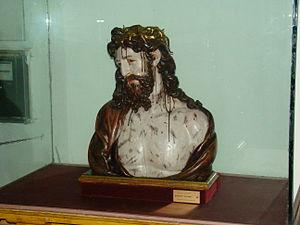
La chartreuse Notre-Dame d'Aniago est un ancien monastère de Chartreux situé dans un endroit appelé Aniago, au confluent du Duero avec l'Adaja, sur la commune de Villanueva de Duero dans la province de Valladolid en Espagne.